Walter Franklin Prince

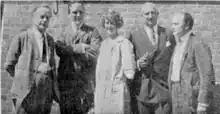
From left to right. Walter Franklin Prince, Daniel Frost Comstock, Mina Crandon, O. D. Munn, Harry Houdini.

Prince was skeptical of the claims of physical mediums. To help expose fraud, he familiarised himself with the tricks of conjurors and became a member of the Society of American Magicians. He discovered that many physical mediums had utilized sleight of hand trickery. He authored the paper "A Survey of American Slate-Writing Mediumship" which was almost 300 pages. In this paper he exposed the fraudulent methods of the slate-writing medium Pierre L. O. A. Keeler. He later became a believer in psychic phenomena but remained skeptical of spiritualism.